Jordan Sierra

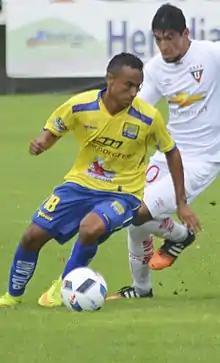
Sierra in action with Delfín in 2016

Jordan Steeven Sierra Flores (born 23 April 1997) is an Ecuadorian footballer who plays as a midfielder for Liga MX club Mazatlán. He made his debut for Ecuador on 22 February 2017 in a match against the Honduras.